Songyuan Road station

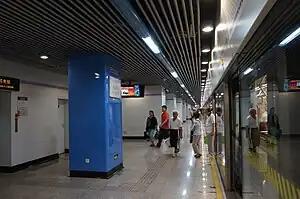
Side platform for or -bound trains

Songyuan Road is a station on Line 10 of the Shanghai Metro. It began operation on April 10, 2010.